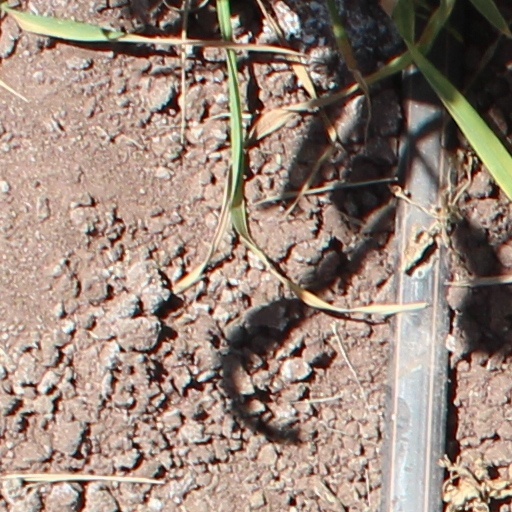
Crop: wheat